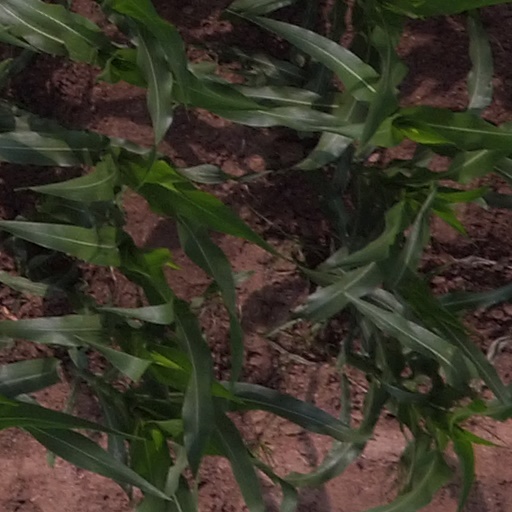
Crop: maize; corn